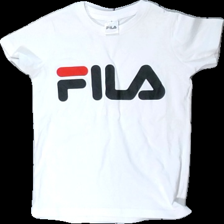
View: front
Type: T-shirt
Category: Children
Brand: Fila
Colors: White
Material: 100% cotton
Pattern: Logo print
Cut: C-collar
Size: 122
Season: All
Price range: <50
Recommended usage: Reuse